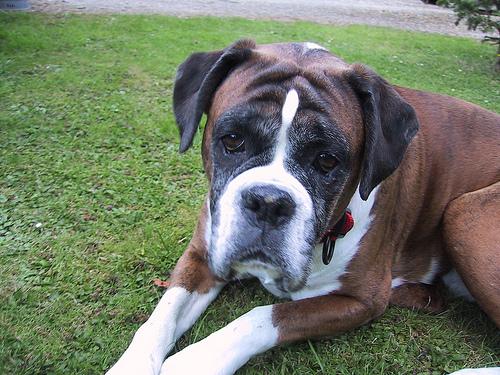
Breed: boxer